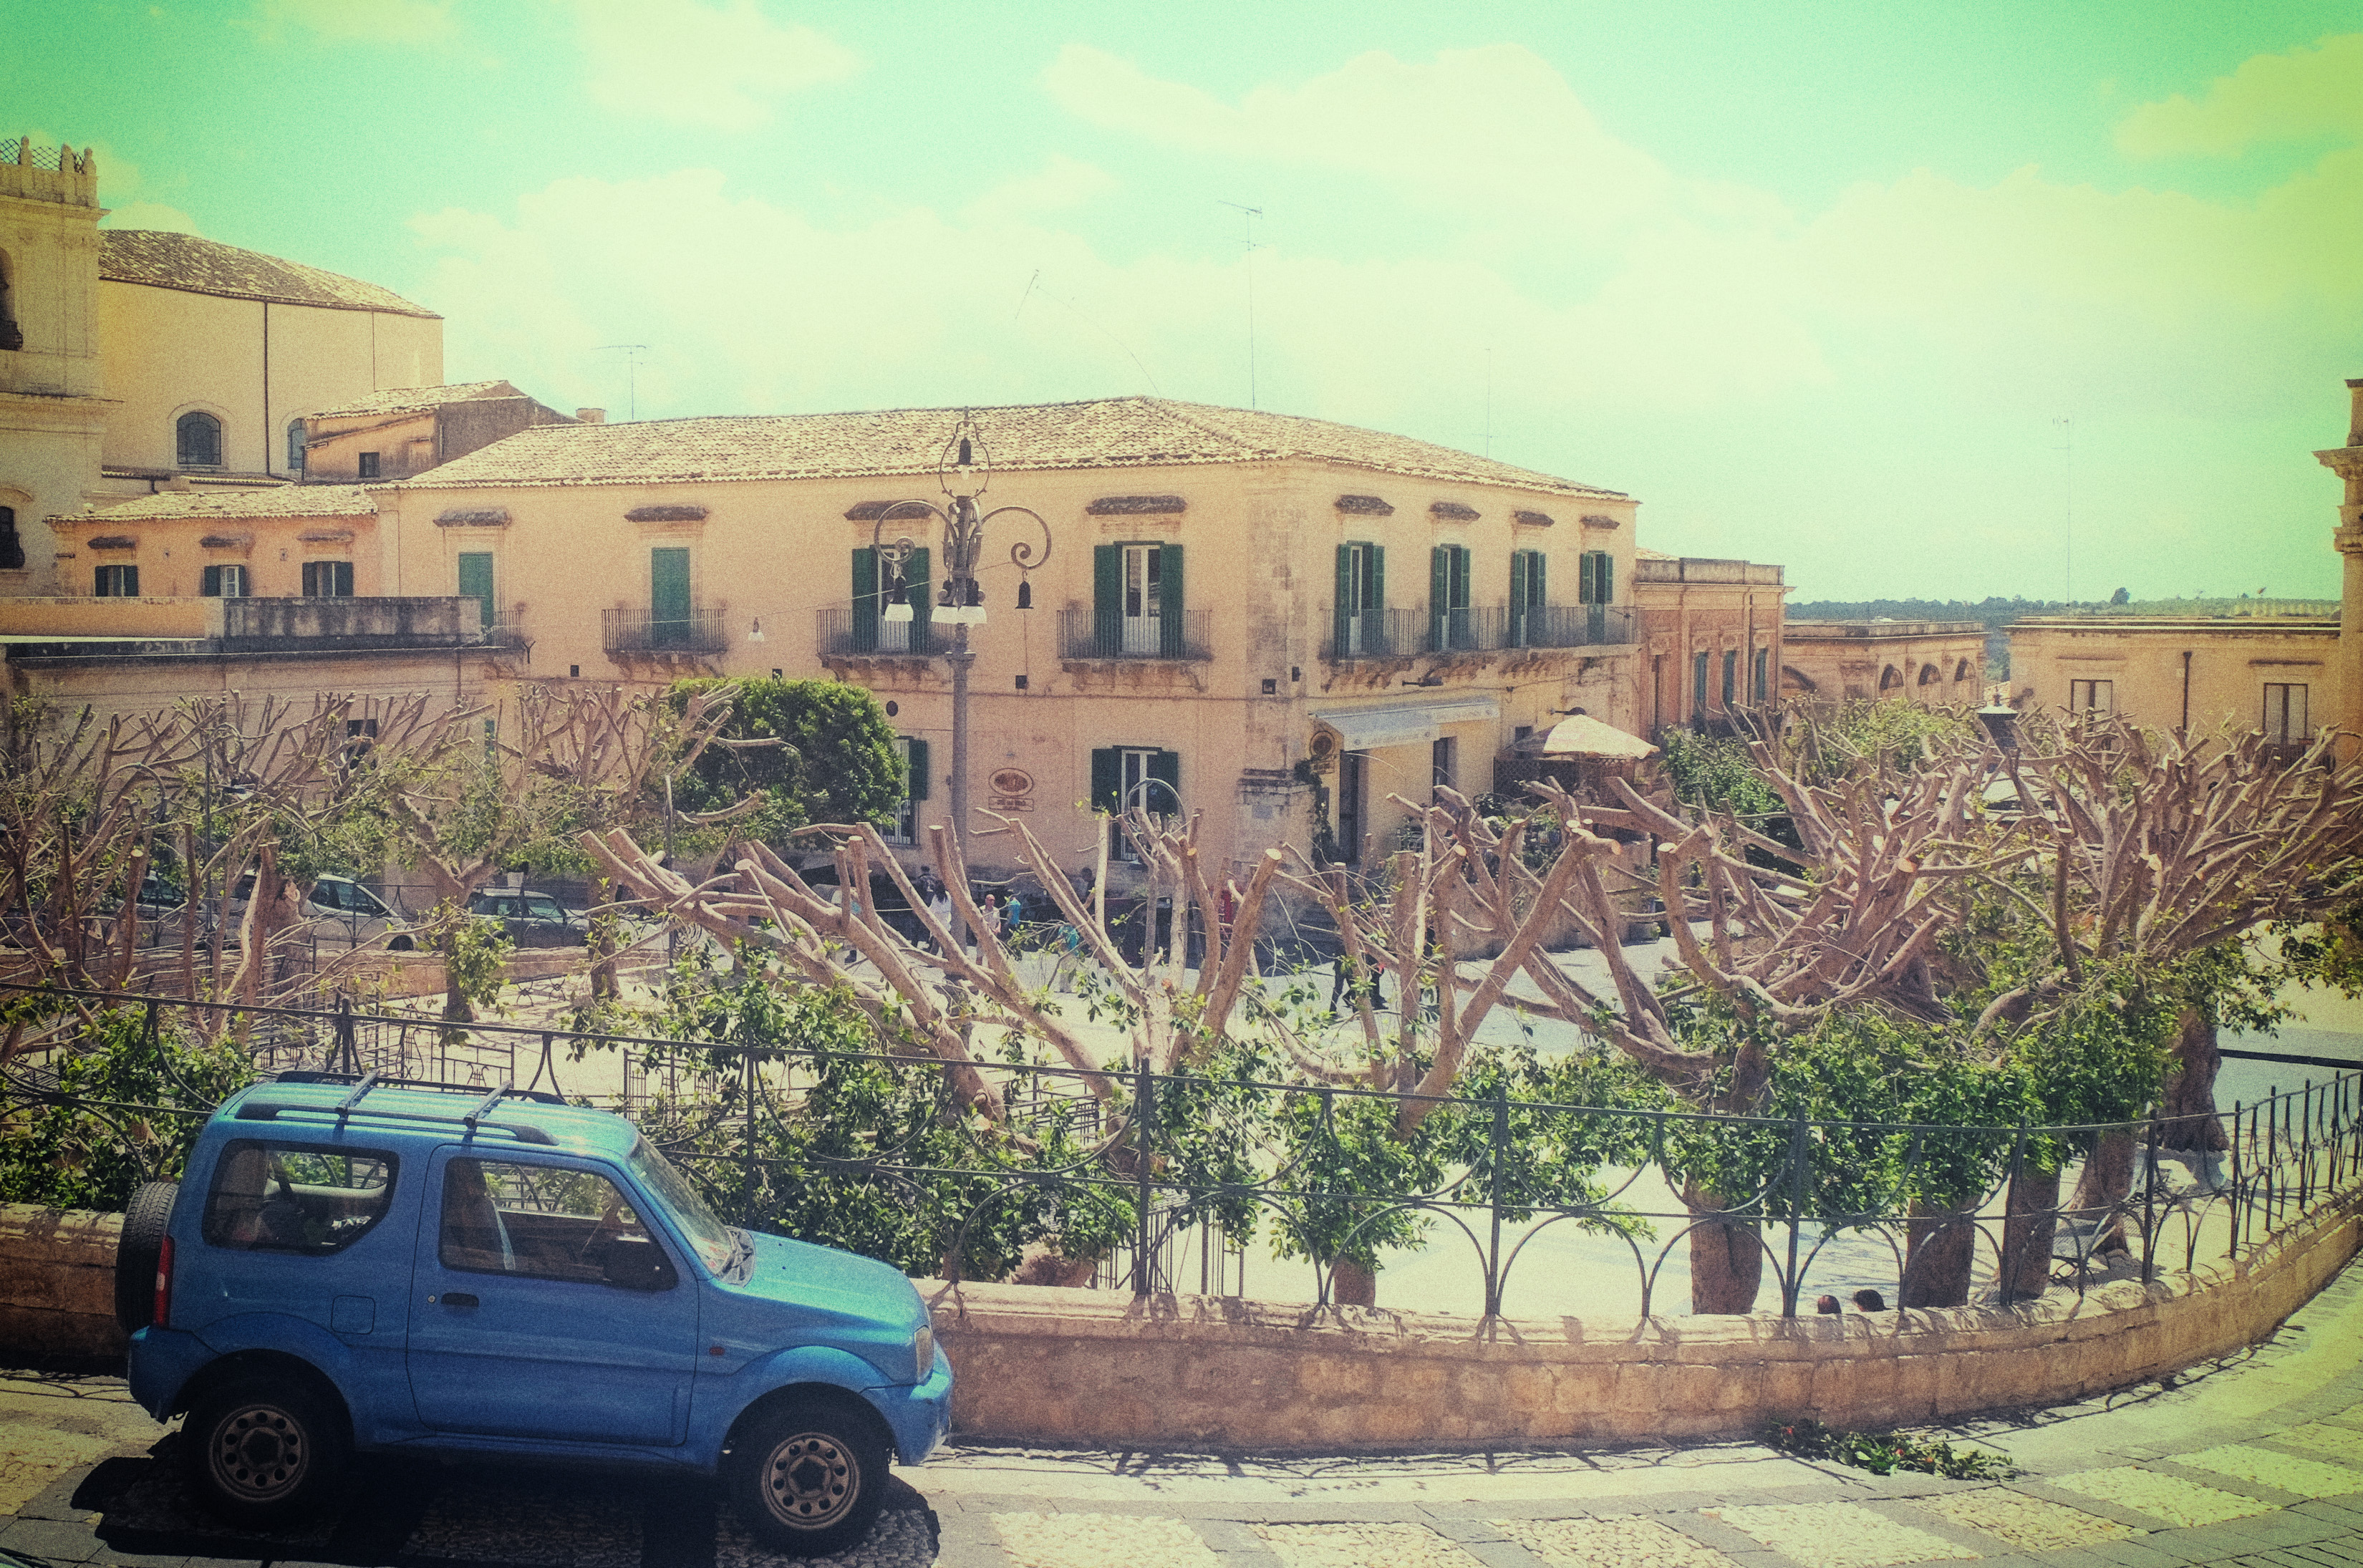
town, vacation, vehicle, italy, fuji, sicily, fujix, fujixe1, e1, noto, ancient history